Julia Huxley

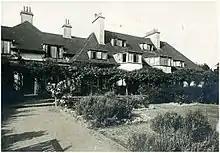
Prior's Field School in 1904

In January, 1902, Julia Huxley founded Prior's Field School for girls, in Godalming, Surrey. The school was established on a five-acre (2 ha) plot with a moderately sized house designed by C.F.A. Voysey.